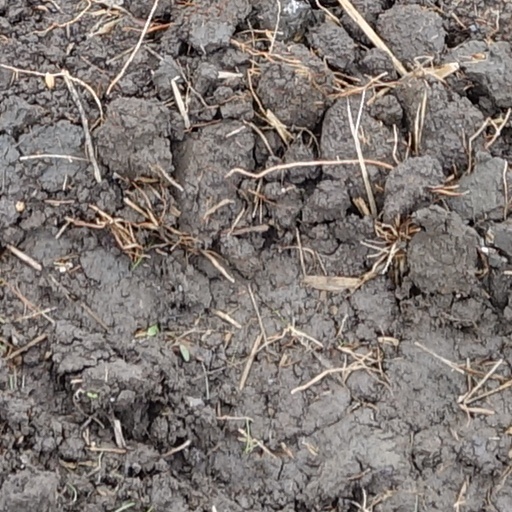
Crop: wheat